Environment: real
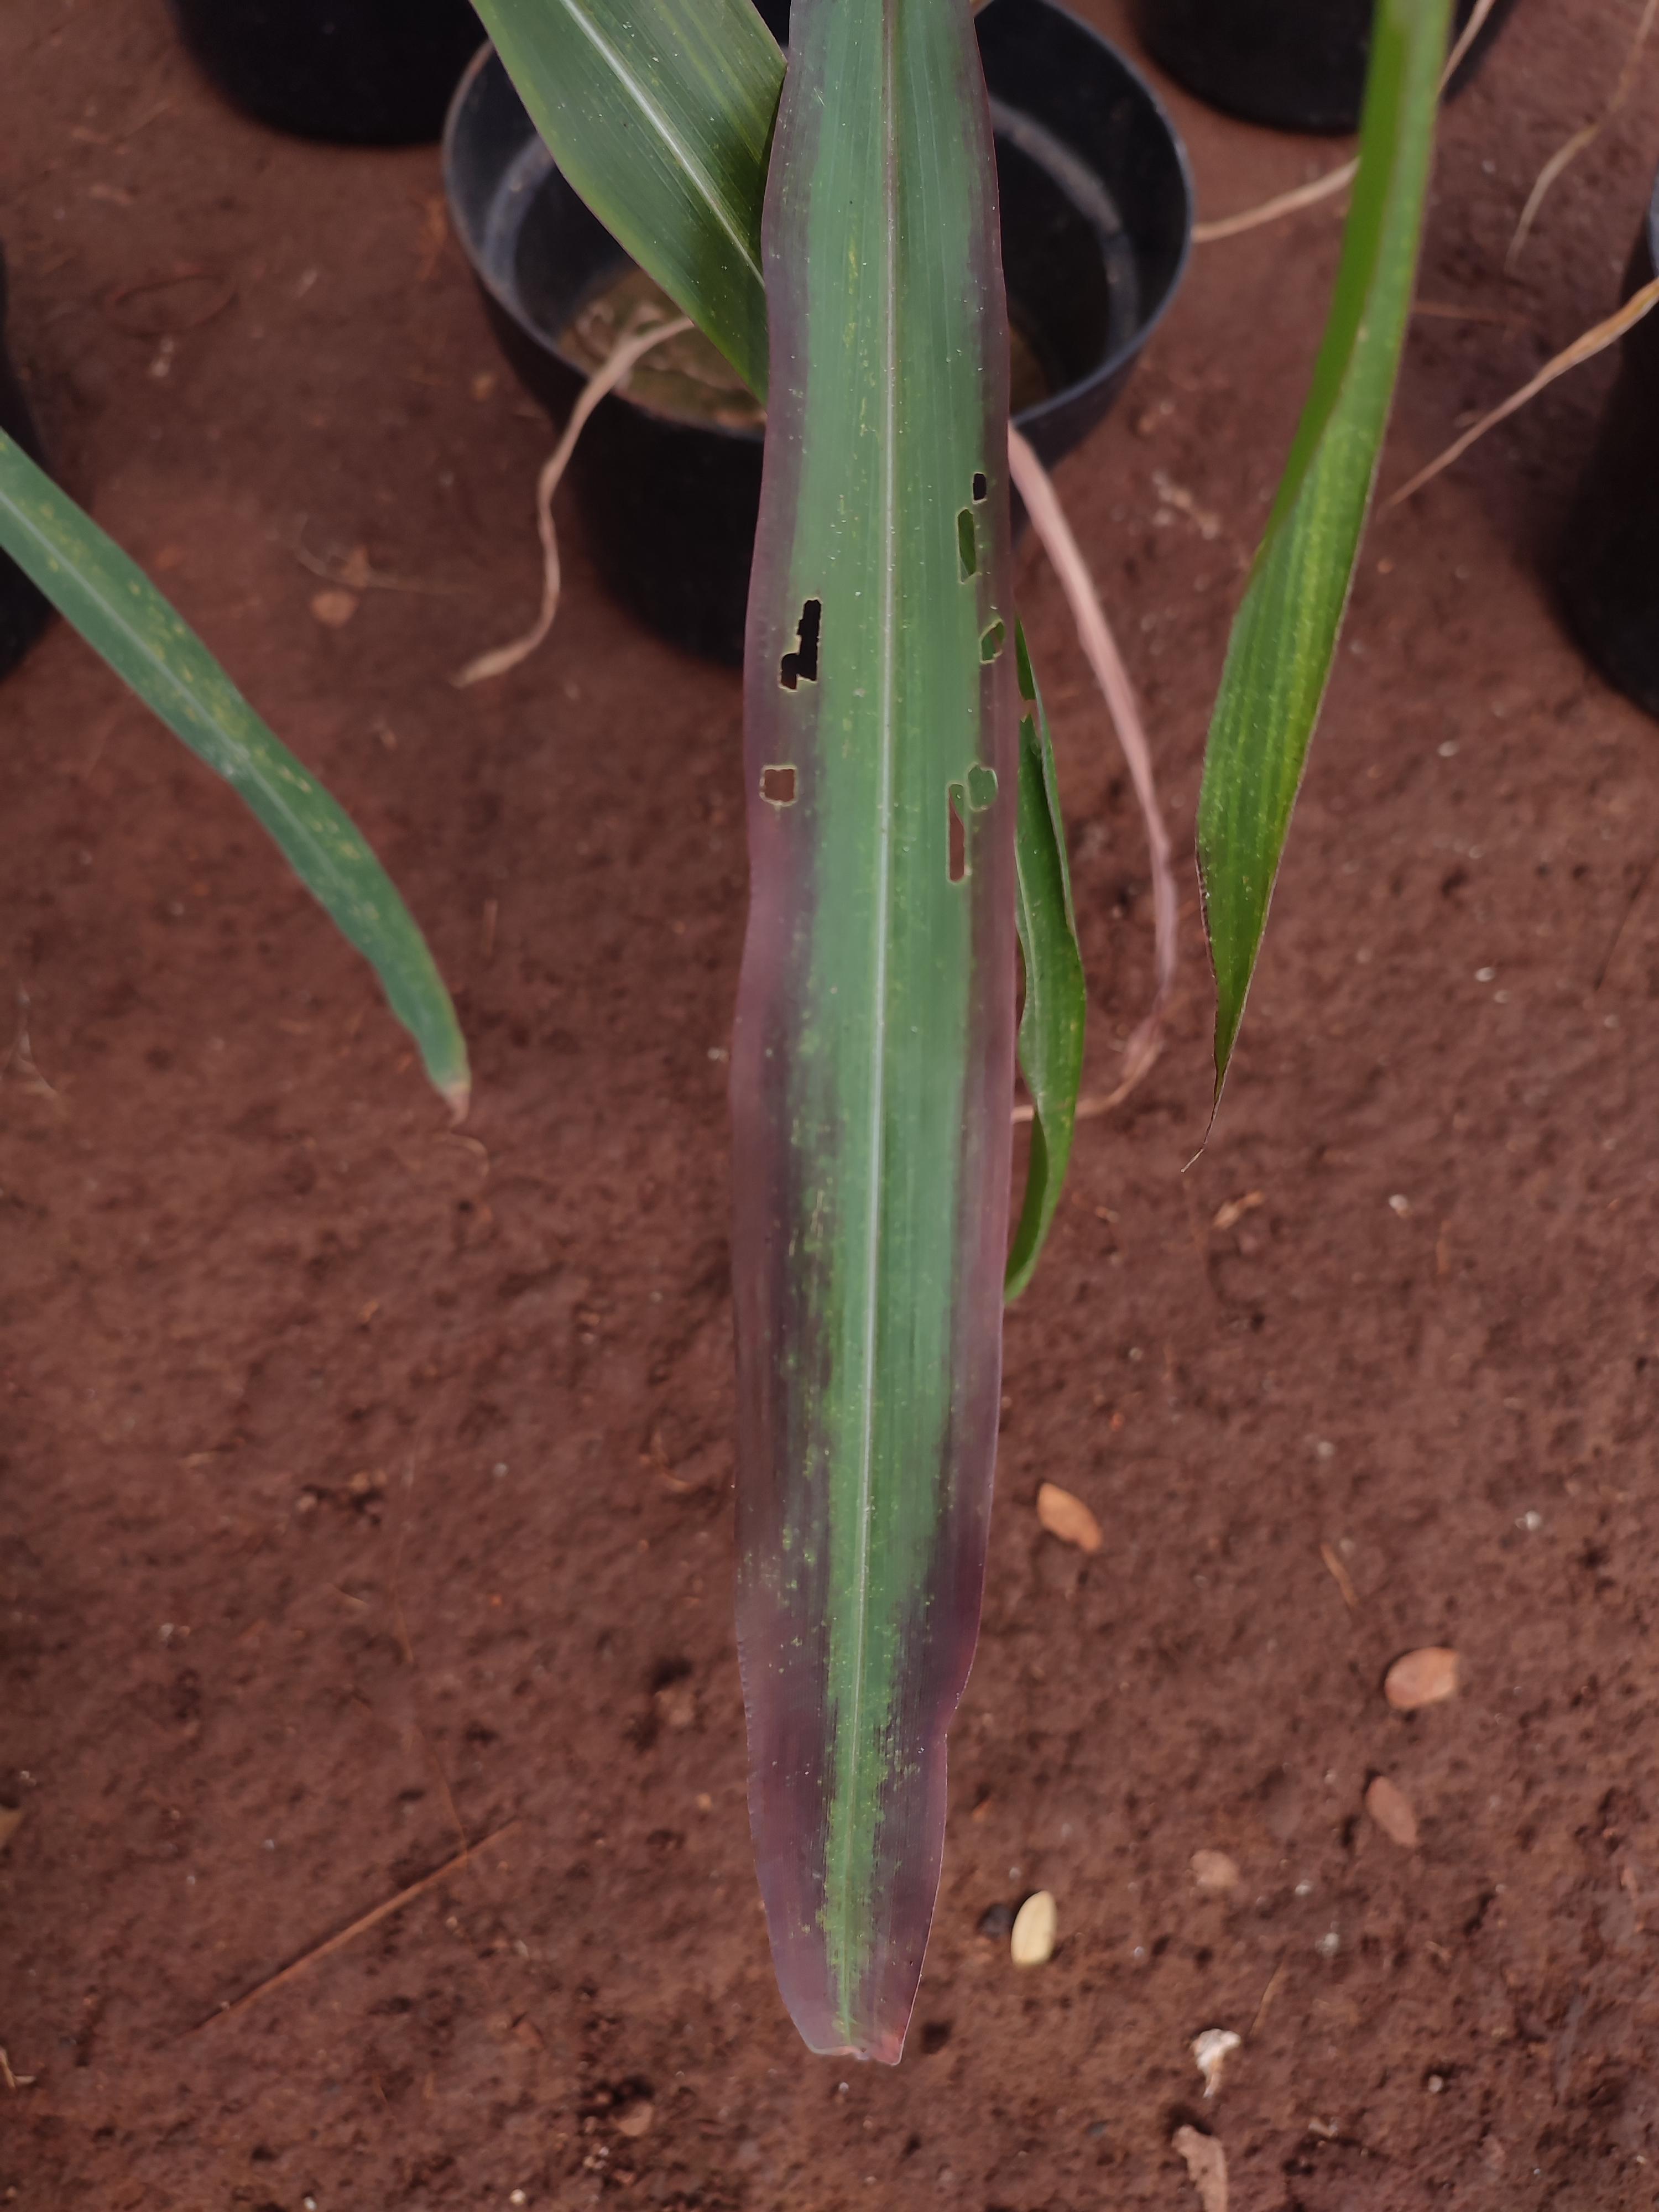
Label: phosphorus_deficiency